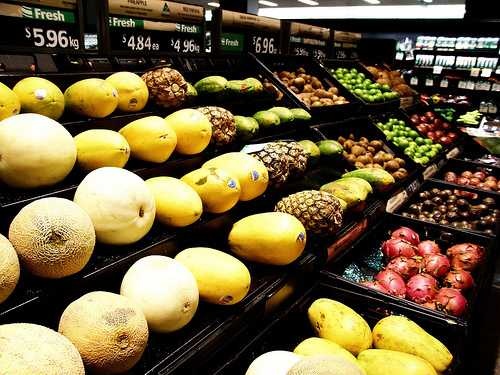
Label: Pineapple